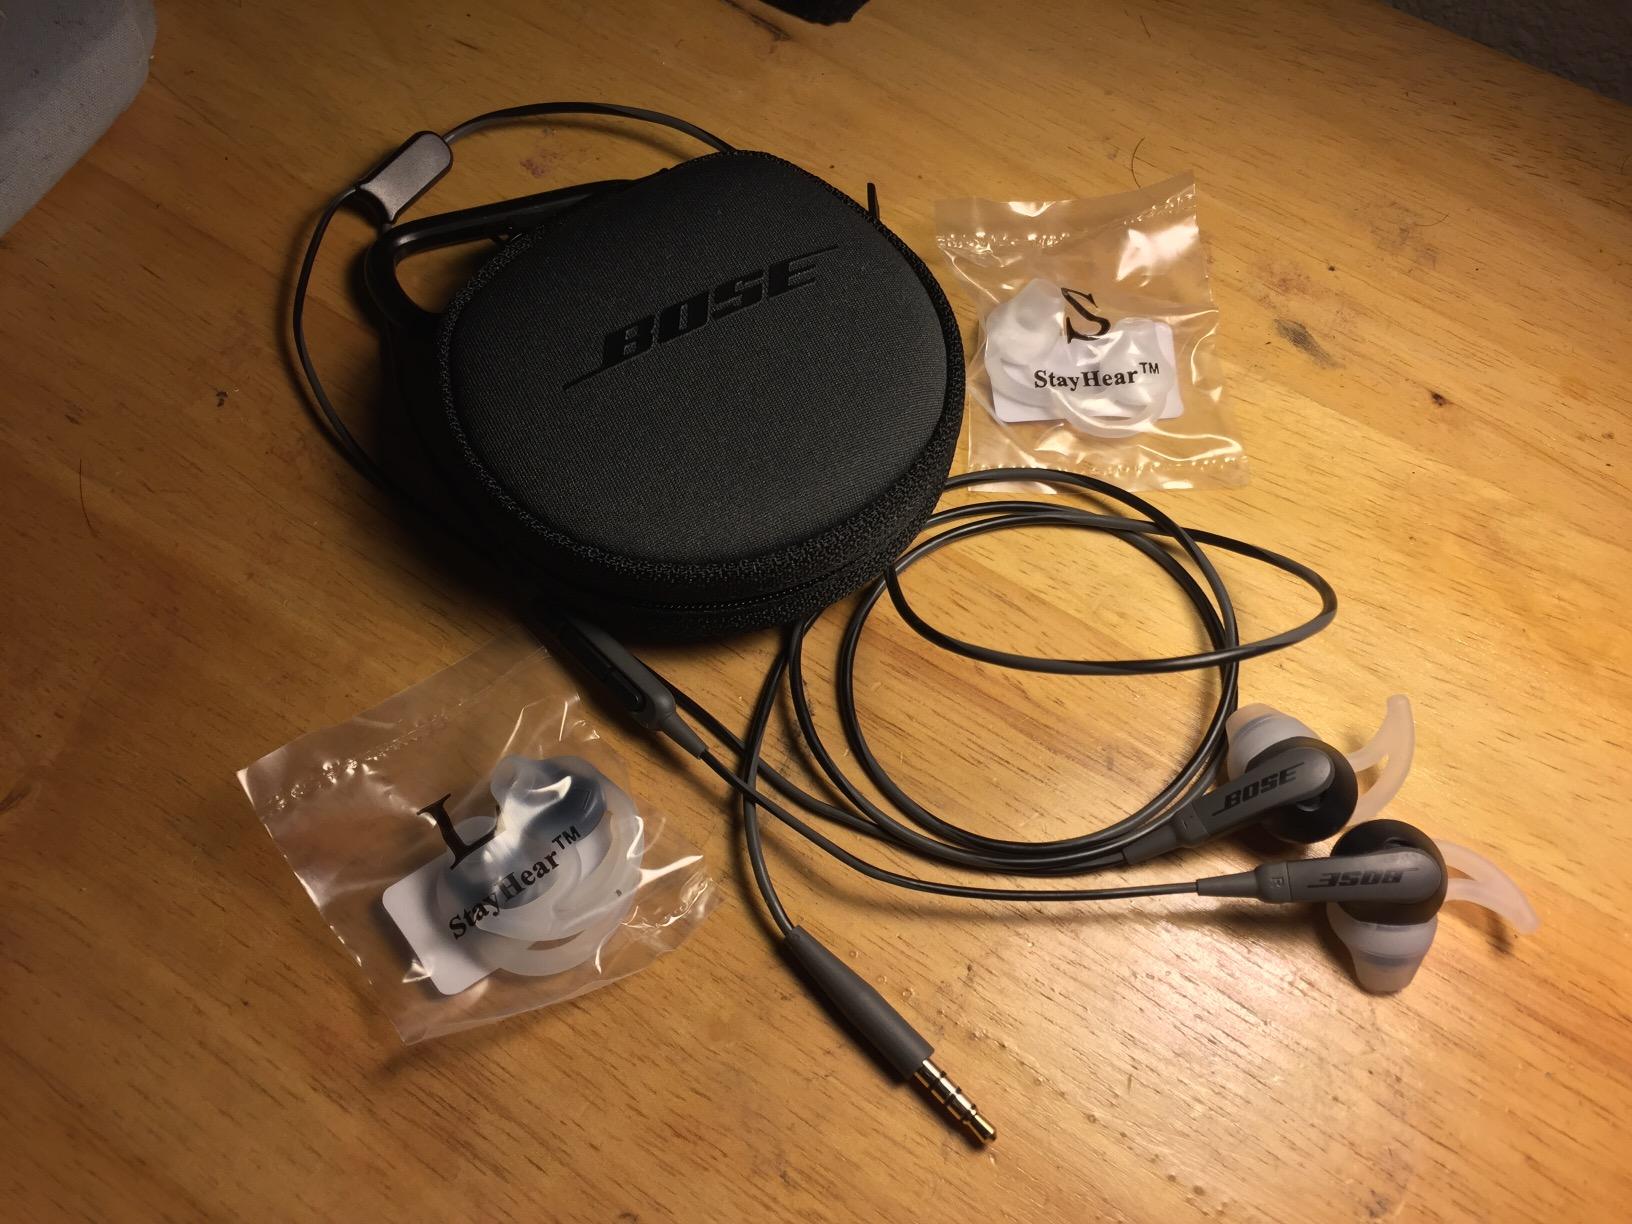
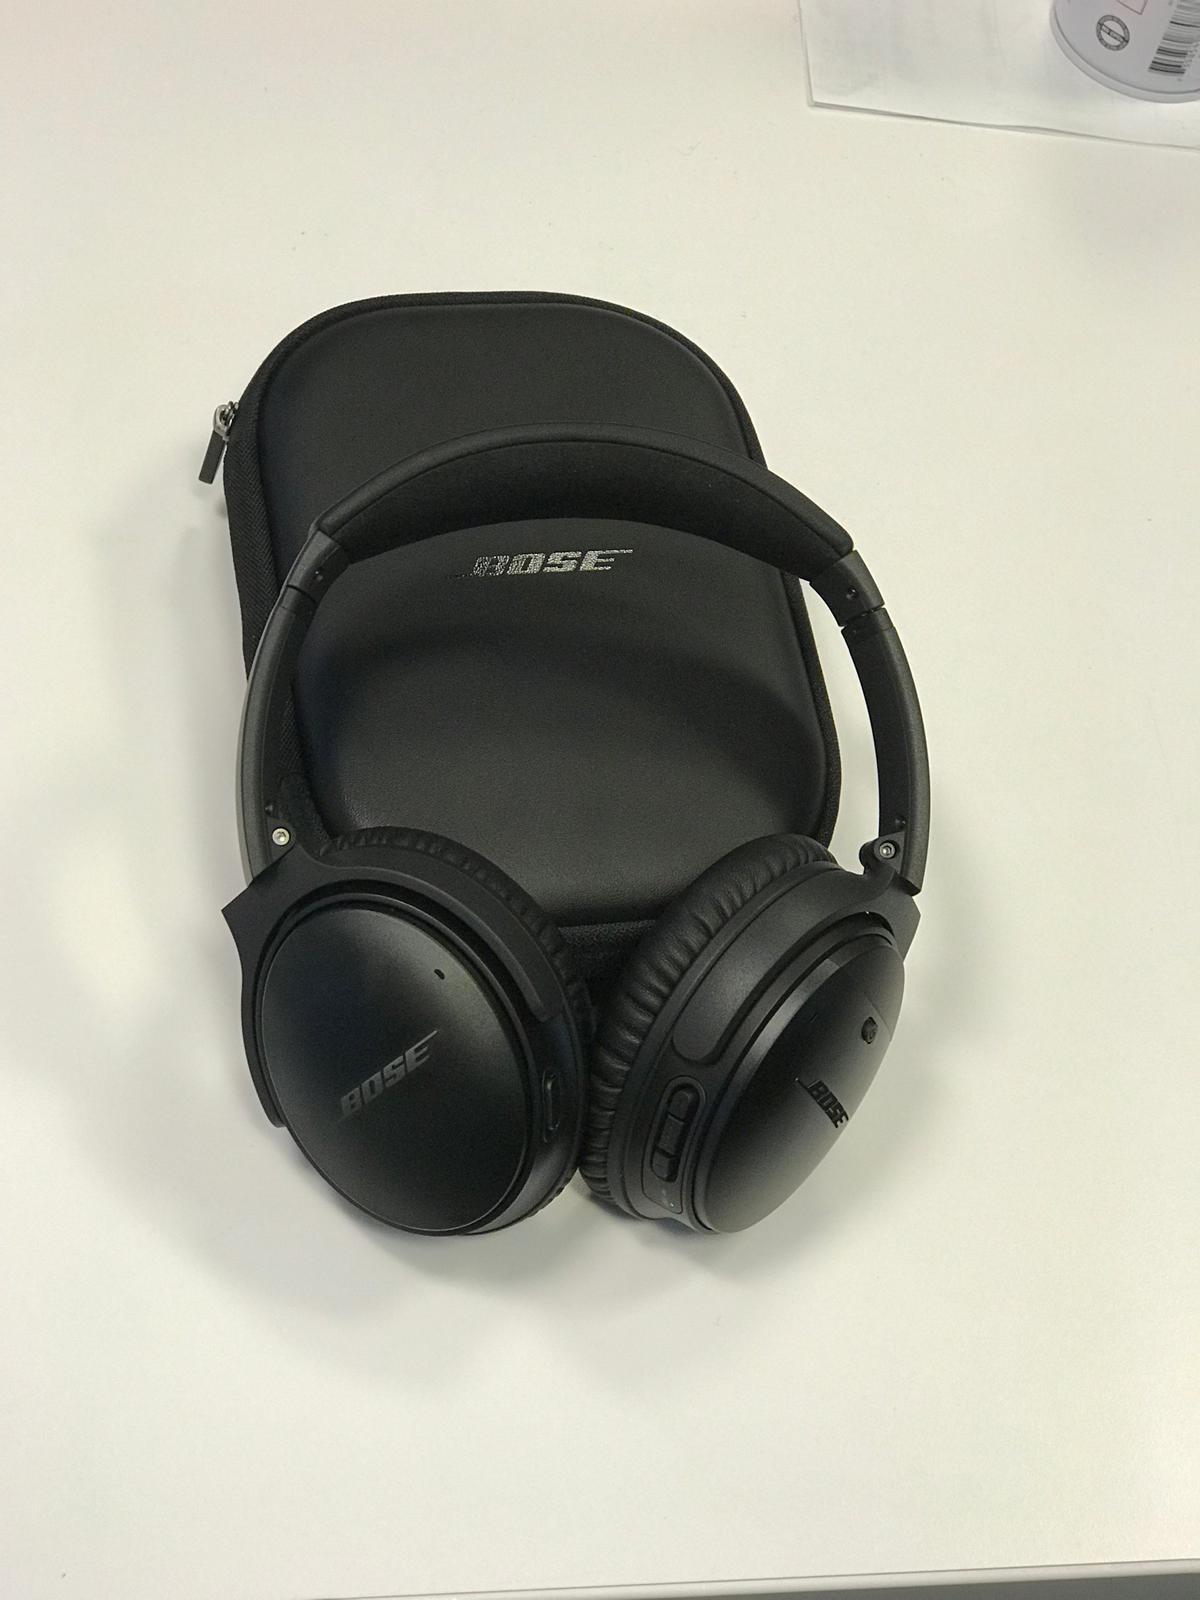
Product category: headphones
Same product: no